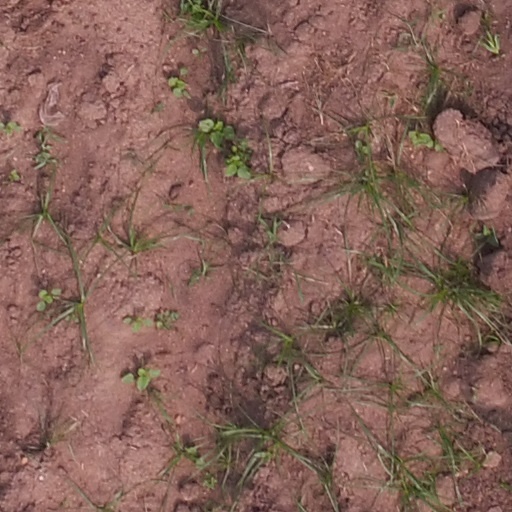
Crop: maize; corn